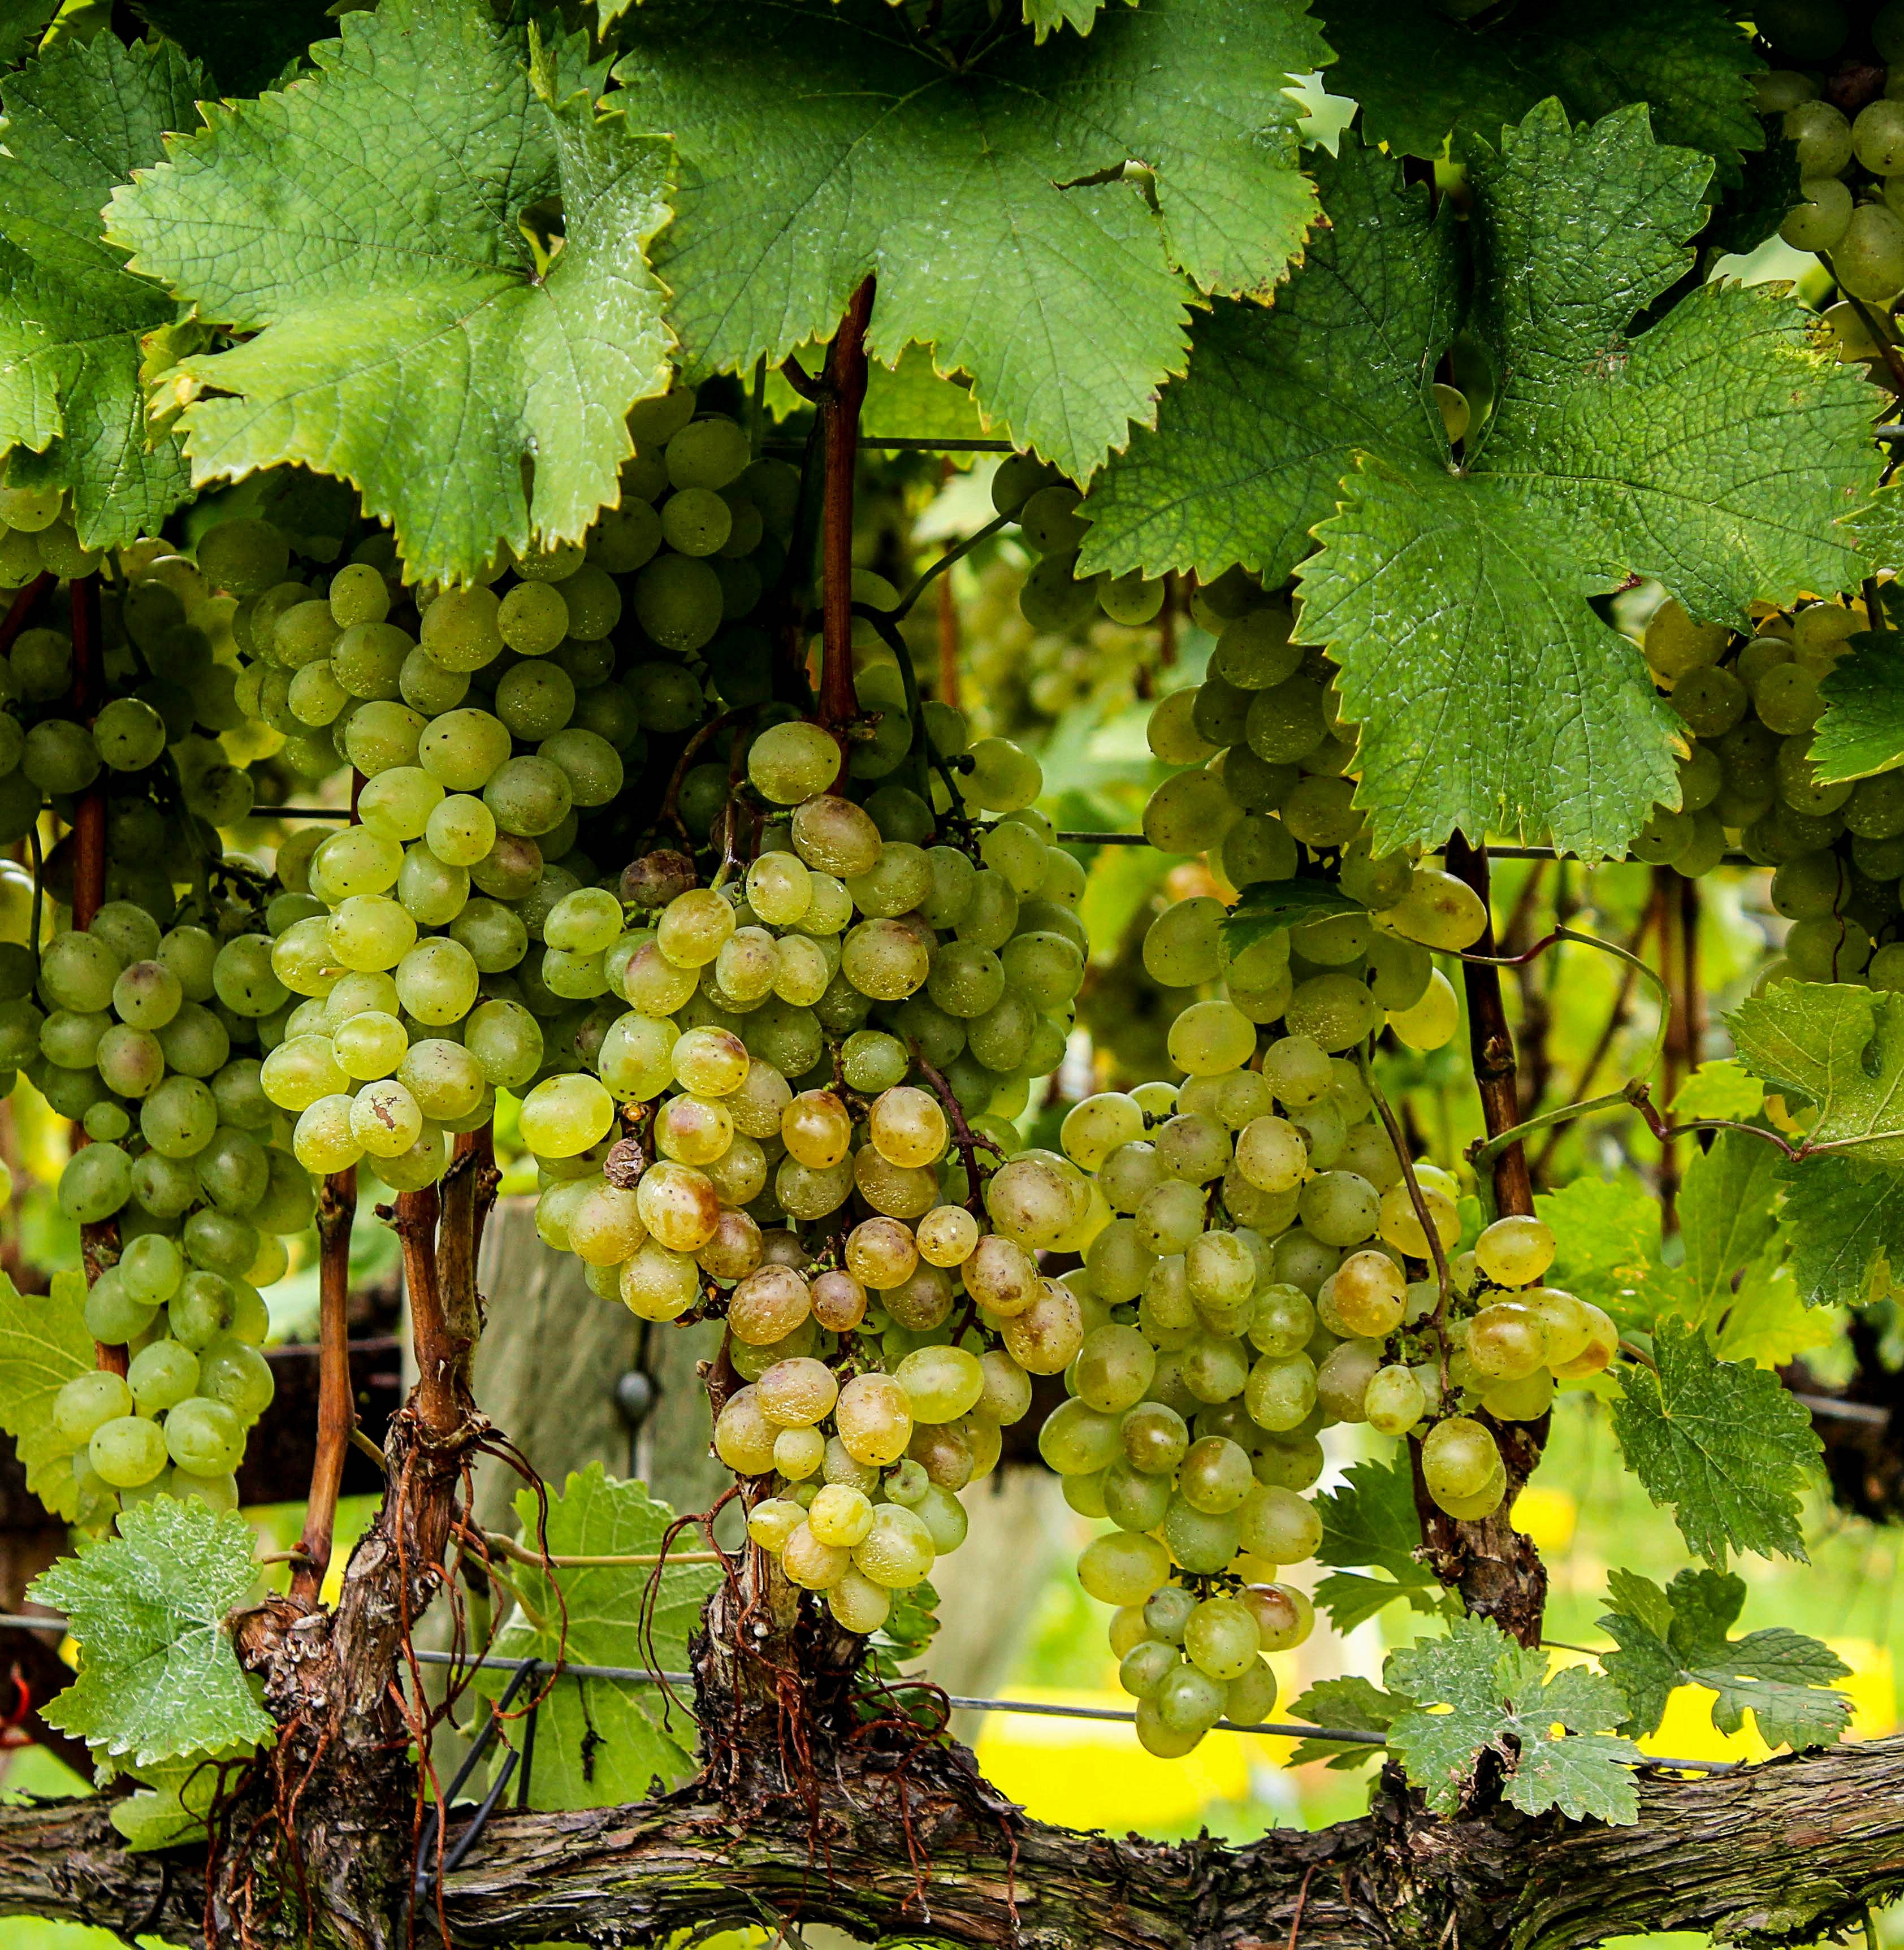
plant, grape, vineyard, bunch, fruit, sweet, ripe, food, green, produce, fresh, climbing, agriculture, healthy, plants, greenery, cultivation, leaves, leafy, vines, gardening, shrub, climbers, grapes, tasty, snacks, fruits, crops, raw, gardens, edible, sour, nutritious, green background, flowering plant, vitis, cultivating, land plant, grapevine family